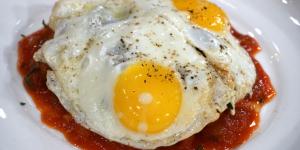
huevos a la espanola